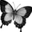
Label: butterfly